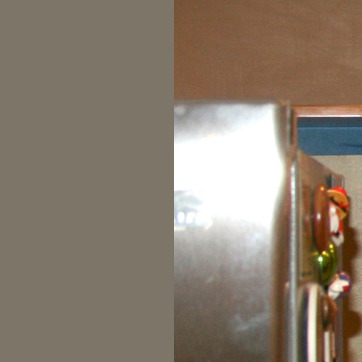
Material: metal